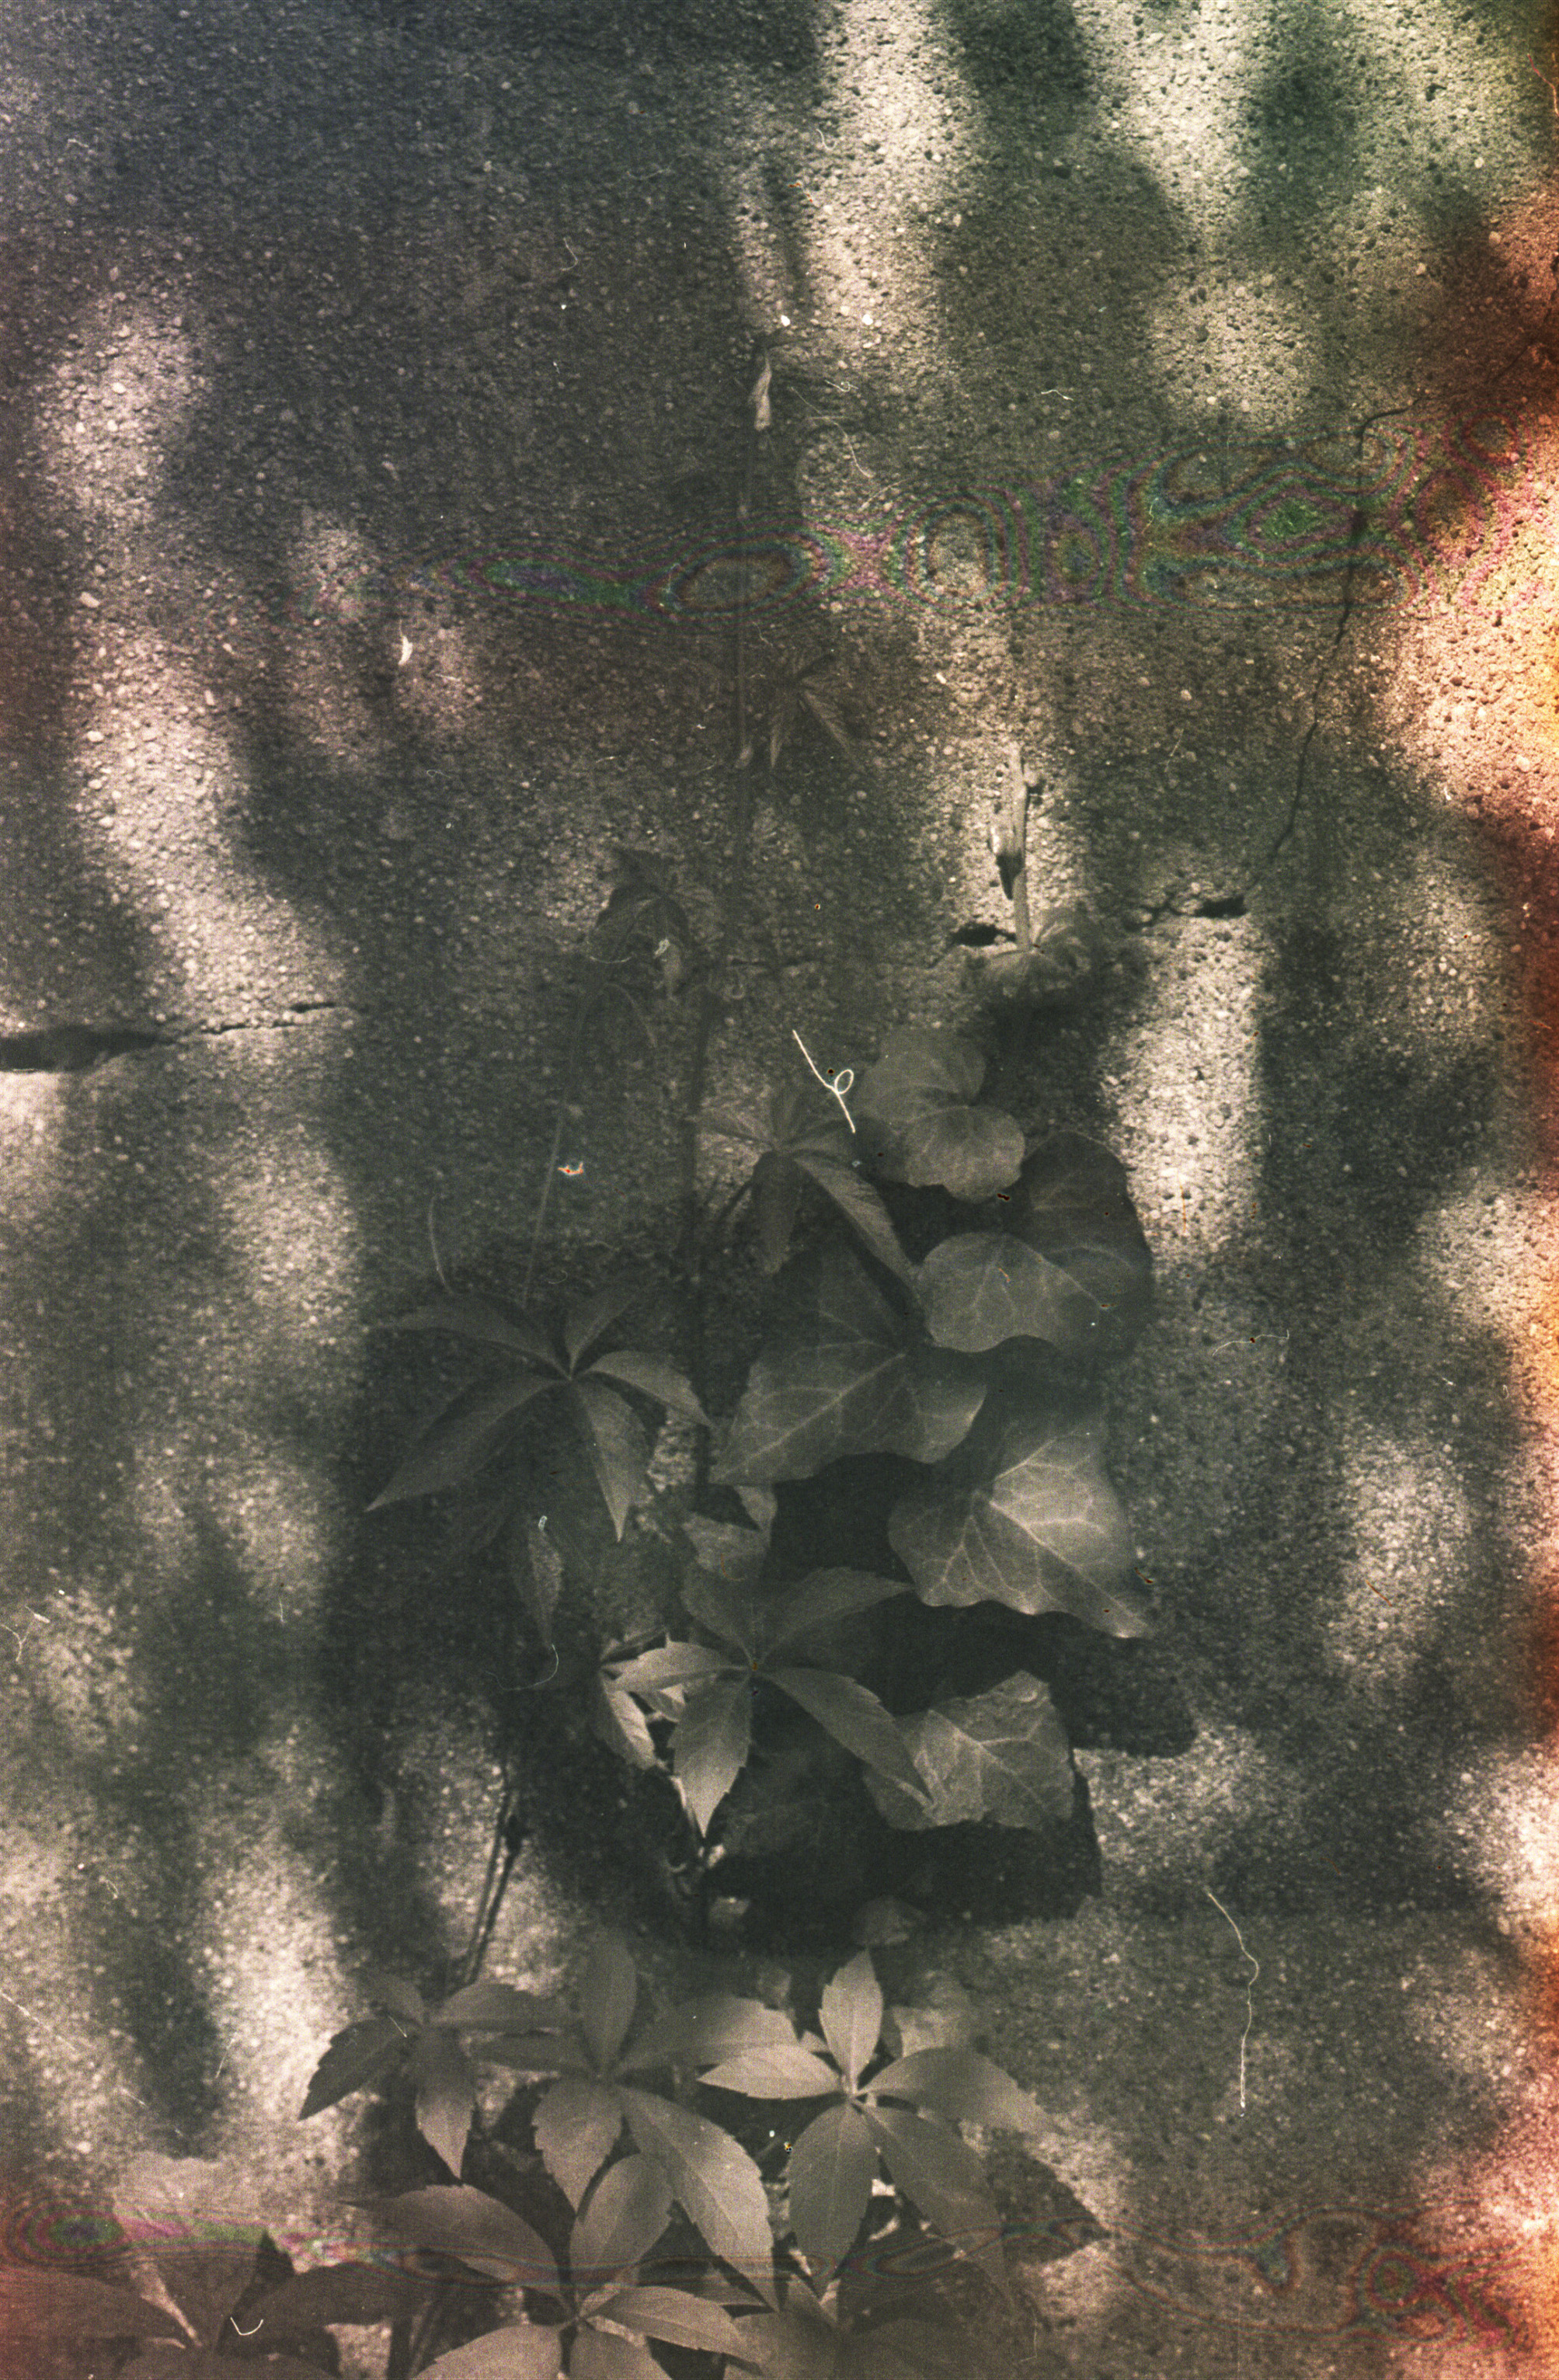
texture, leaf, darkness, art